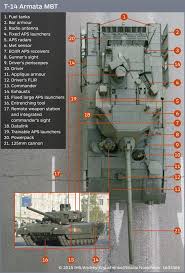
Label: Tank